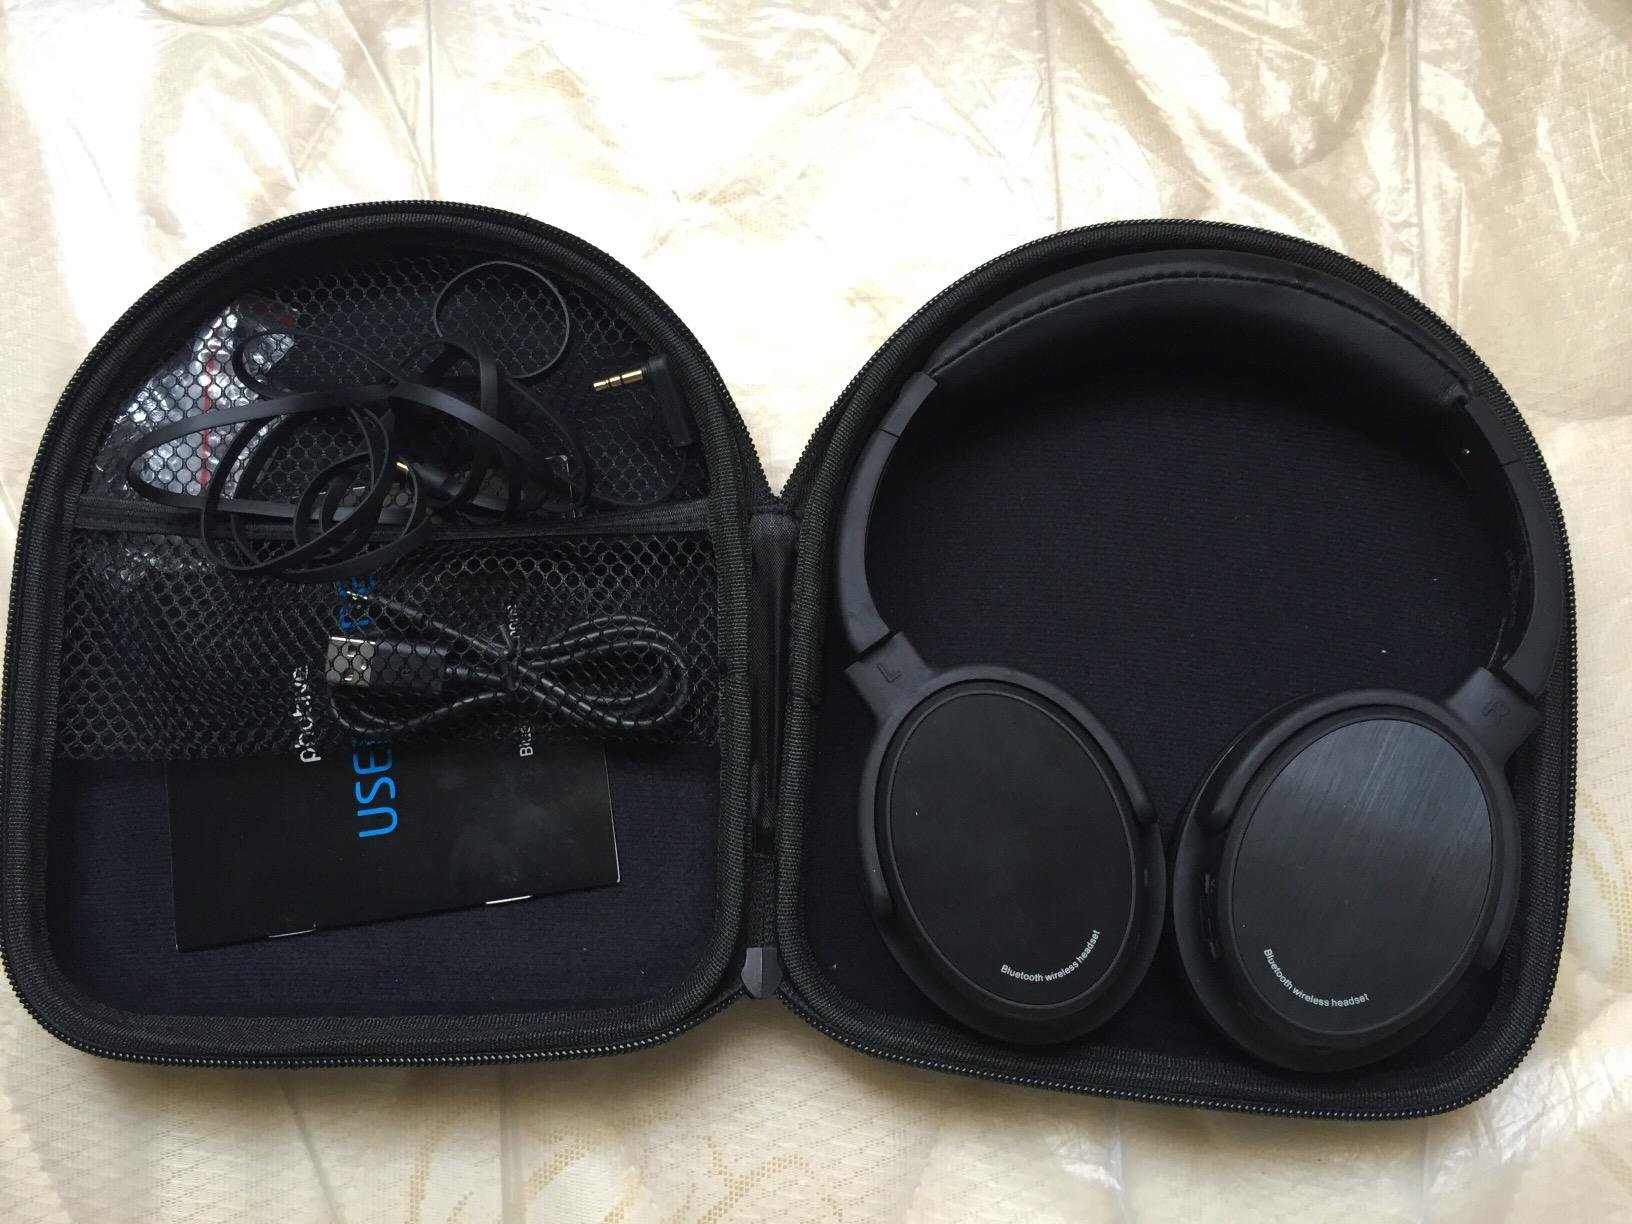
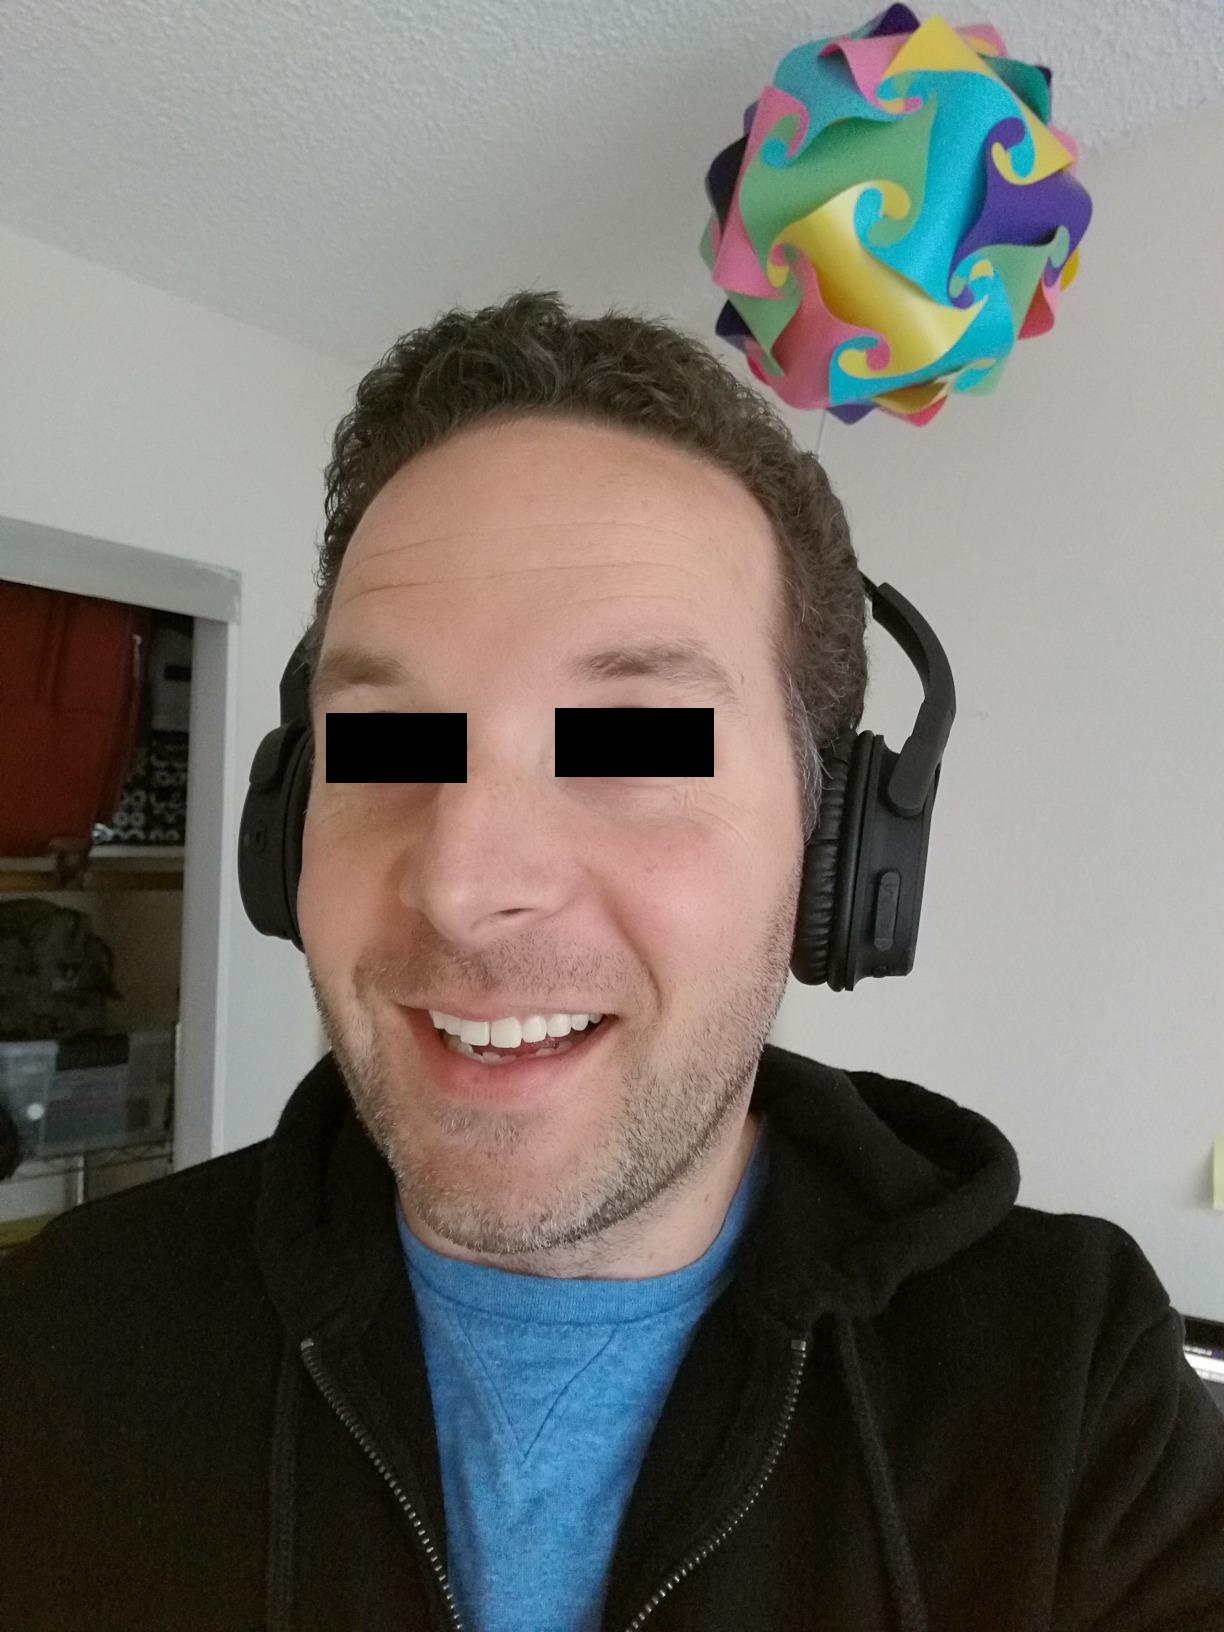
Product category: headphones
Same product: yes